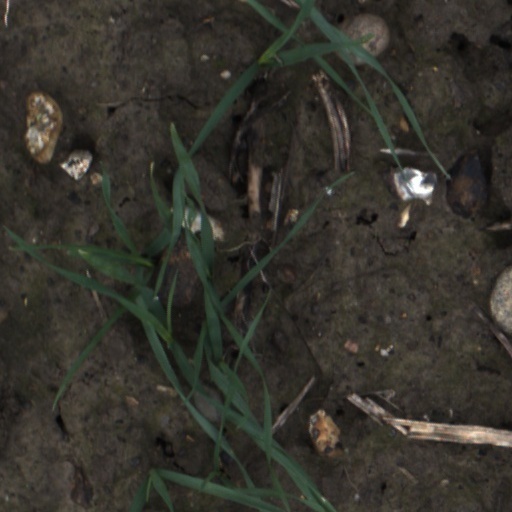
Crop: wheat